Armenian State Pedagogical University

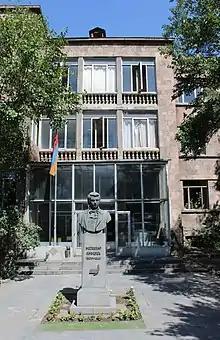
The statue of Khachatur Abovian at the university

The International Co-operation Unit co-ordinates the implementation of strategic objectives of the university; co-operates with foreign higher education institutions and university structural divisions; develops co-operation projects; and monitors their implementation.